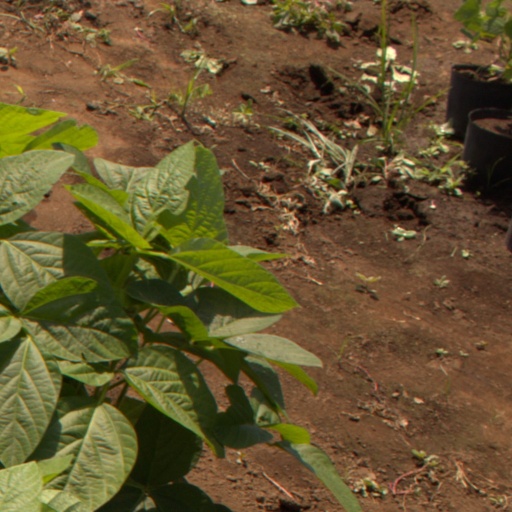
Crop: soybean